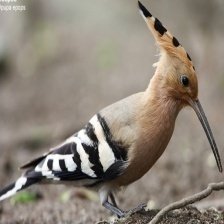
Species: HOOPOES
Scientific name: UPUPIDAE